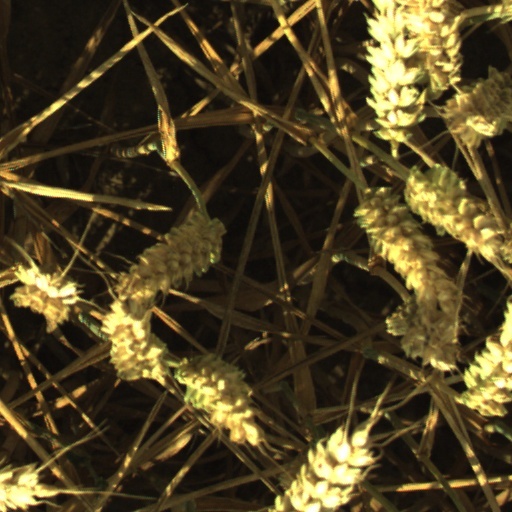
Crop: wheat